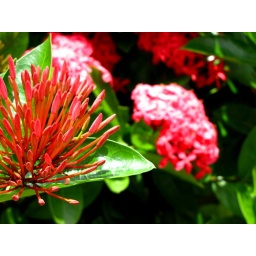
Small red flower buds waiting to blossom in Jamaica.